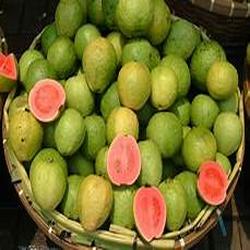
Label: Guava